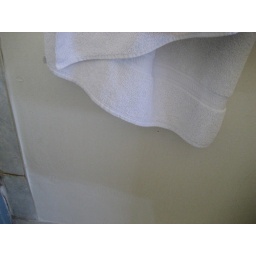
Photo #33....Item #7.  Water damaged wall in the bathroom of unit #12 repaired.